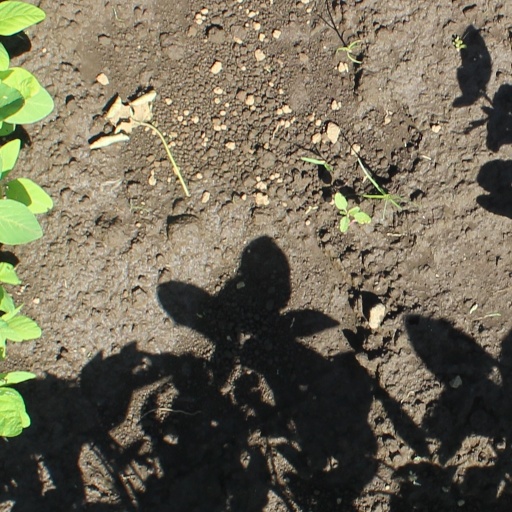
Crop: soybean